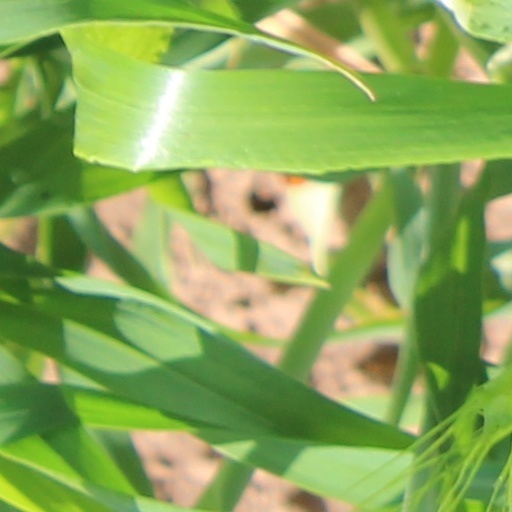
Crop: wheat